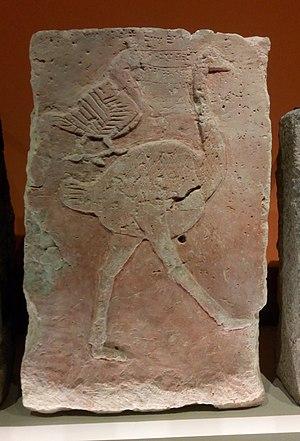
Orthostate en calcaire peint en rouge représentant une autruche avec une perdrix sur son dos. Disposé à l'origine sur la façade du ""temple-palais"" du roi Kapara de Guzana, site archéologique de Tell Halaf. IXe s. av. J.-C. Sur orthostate en calcaire. Exposé au Musée du Louvre en 2019 dans le cadre de l'exposition ""Royaumes oubliés"". Collections du Pergamon Museum de Berlin."
Le Proche-Orient ancien offre un intérêt particulier pour l'étude du monde animal et de ses interactions avec l'espèce humaine, dans la mesure où c'est dans cet espace qu'apparaissent, à partir du IXᵉ millénaire av. J.‑C., les premiers cas de domestication d'animaux, et les premiers textes relatifs aux rapports entre hommes et animaux, qui portent un éclairage plus profond sur des relations déjà documentées pour les périodes postérieures par des restes archéozoologiques, artefacts et représentations figurées. Ce sont ces diverses sources qui permettent d'étudier ce sujet, profondément renouvelé depuis plusieurs années par diverses recherches sur les relations hommes/animaux.